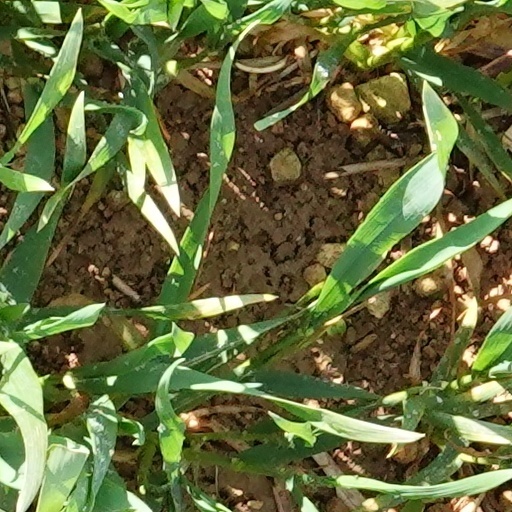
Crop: wheat